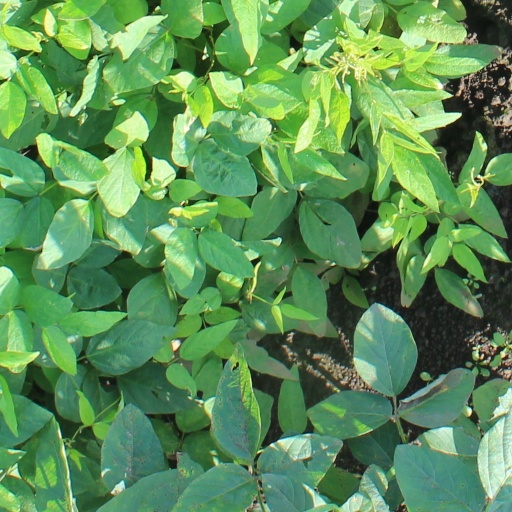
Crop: soybean